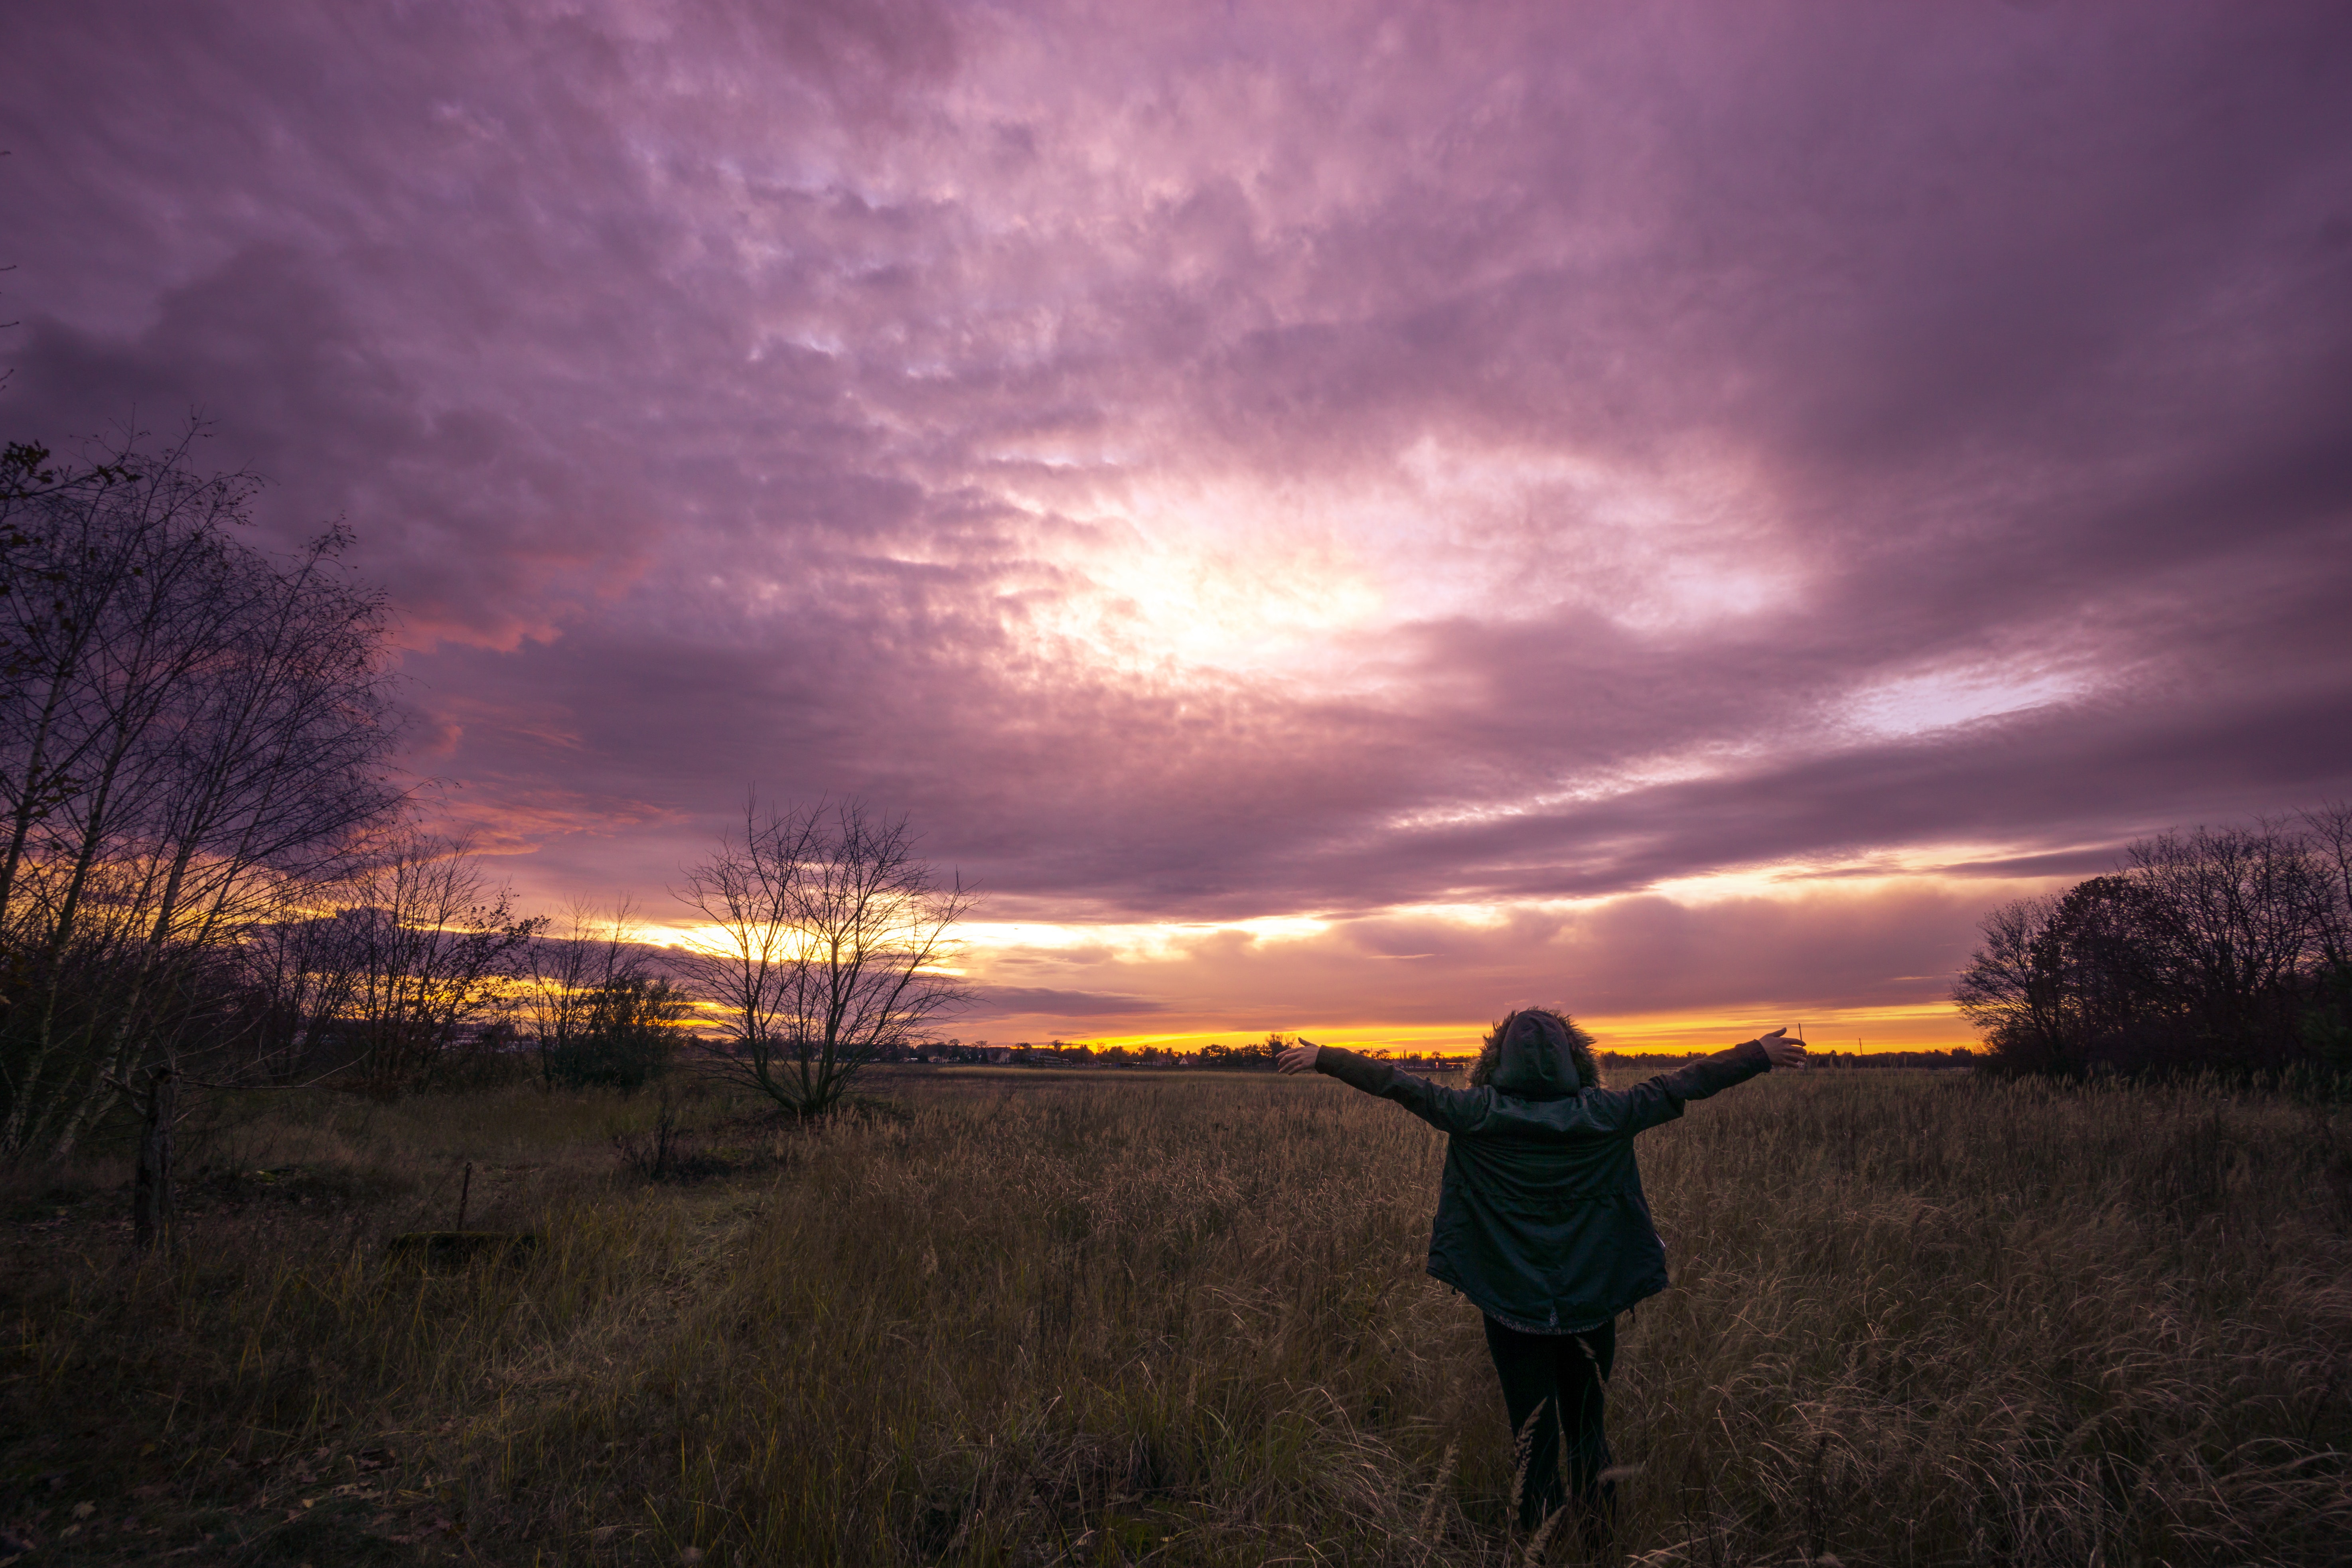
sky, People in nature, nature, cloud, natural landscape, horizon, morning, evening, atmosphere, sunset, ecoregion, red sky at morning, sunlight, sunrise, afterglow, dusk, photography, prairie, landscape, grassland, plain, dawn, celestial event, meadow